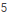
Number: 5